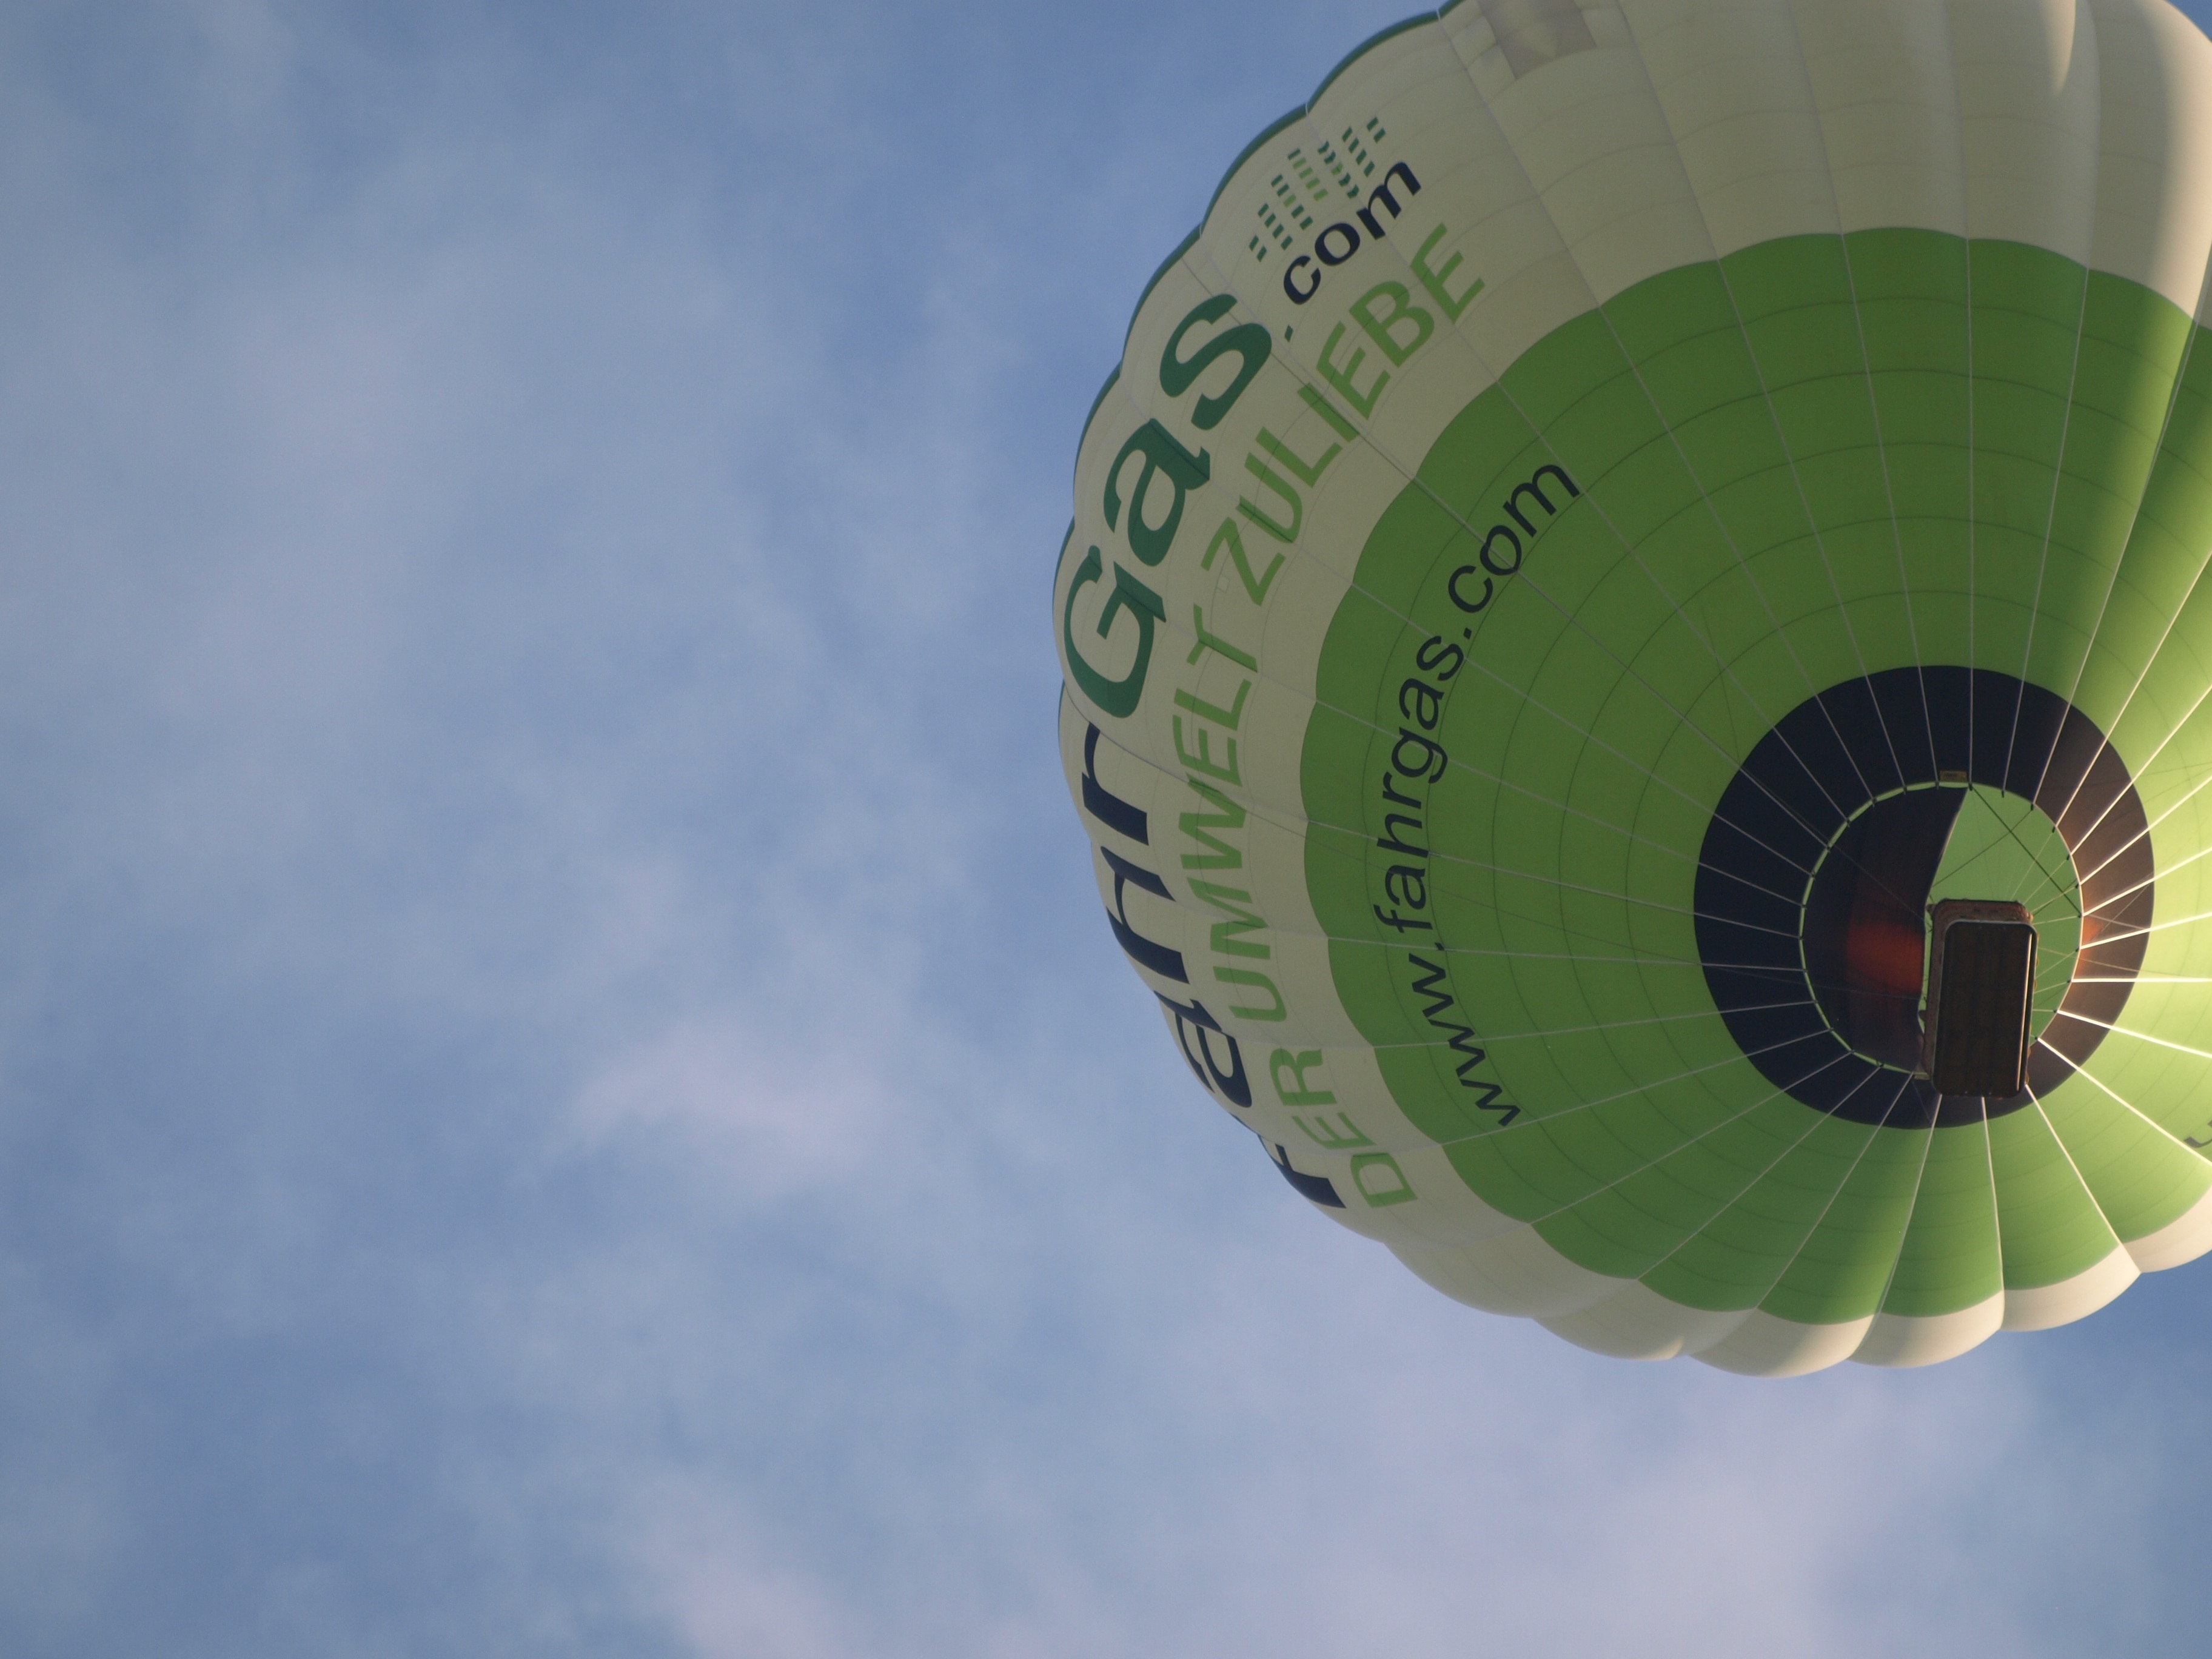
sky, wheel, balloon, hot air balloon, fly, aircraft, pattern, green, vehicle, drive, toy, heat, circle, hot, burner, air sports, hot air ballooning, hot air balloon ride, atmosphere of earth